1967 World Series

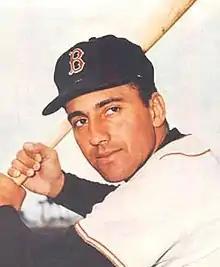
Rico Petrocelli

Pivotal Game 6 matched rookie Gary Waslewski (2–2, 3.21) who had only pitched in 12 regular season games, versus one-year wonder Dick Hughes (16–6, 2.67) who pitched three seasons, winning only twice more in 1968 before retiring due to arm problems.